Souhardya De

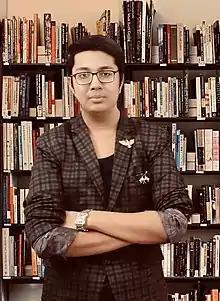
De at an event in 2020

Souhardya De (born 9 January 2004) is an Indian writer, columnist, and podcaster from Midnapore, West Bengal. He is a recipient of the Pradhan Mantri Rashtriya Bal Puraskar, a civilian award for Indian citizens under the age of 18, in 2021. He is a Think Big scholar at the University of Bristol and a Don Lavoie Fellow in political economy at the Mercatus Center.